Victoria, Lady Welby

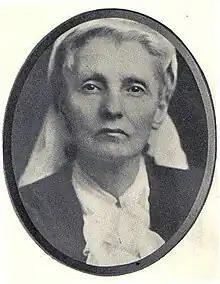
Photograph by G.C. Beresford

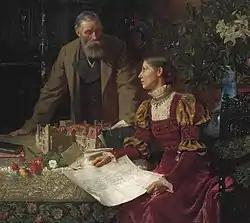
"The House Builders (Portraits of Sir W.E. & The Hon. Lady Welby-Gregory)". Painting (1880) by Frank Dicksee

Victoria, Lady Welby (27 April 1837 – 29 March 1912), more correctly Lady Welby-Gregory, was a self-educated British philosopher of language, musician and watercolourist.